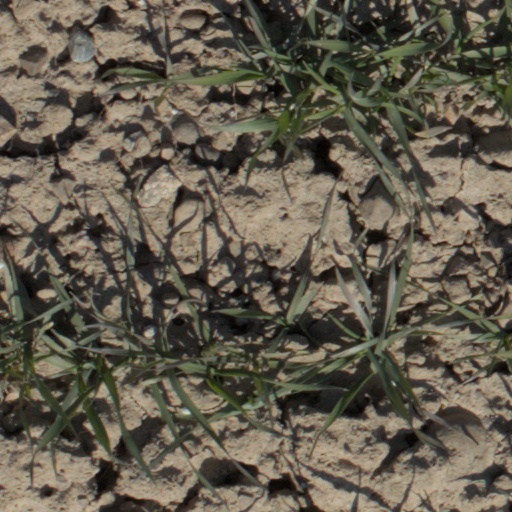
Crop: wheat